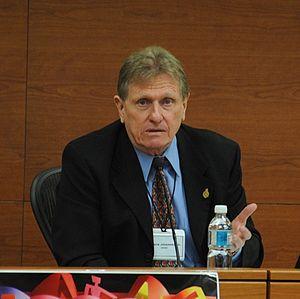
Patrick Johansson Keraudren est un chercheur, anthropologue et historien français ayant également la nationalité mexicaine. Il est le premier élu d'origine non-hispanophone à siéger à l'Académie mexicaine de la langue, pour ses travaux sur la langue aztèque, le náhuatl.